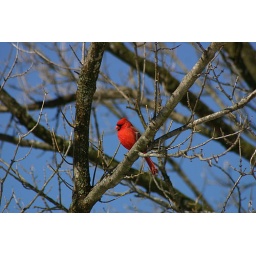
Male cardinal wating his turn in tree near feeder